Economy of Puerto Rico

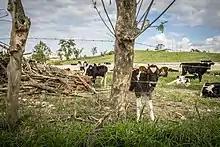
Cows in Arecibo, Puerto Rico

On 1 May 2006, the Puerto Rican government faced significant shortages in cash flows, which forced the closure of the local Department of Education and 42 other government agencies. All 1,536 public schools closed, and 95,762 people were furloughed in the first-ever partial shutdown of the government in the island's history. On 10 May 2006, the budget crisis was resolved with a new tax reform agreement so that all government employees could return to work. On 15 November 2006, a 5.5% sales tax was implemented. Municipalities are required by law to apply a municipal sales tax of 1.5% bringing the total sales tax to 7%.